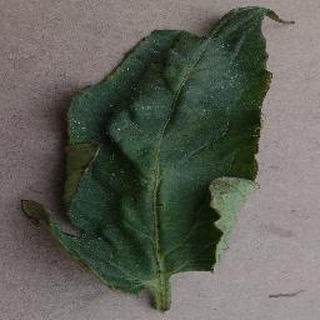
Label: tomato_bacterial_spot